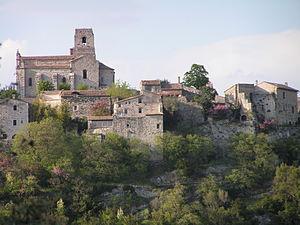
Ginés Parra est un peintre espagnol de l'École de Paris.